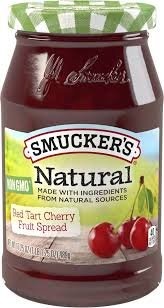
Item Name: Smucker's Natural Non GMO Fruit Spread 17.25oz (Pack of 6) (Tart Cherry)
Bullet Point: Pack of 6
Product Description: Smucker's
Value: 103.0
Unit: Ounce

Price: 4.48